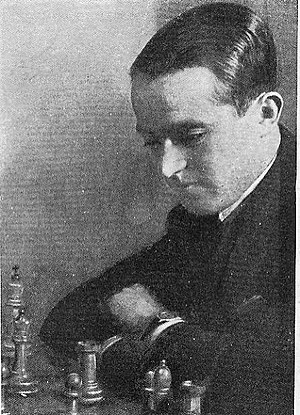
Salo Flohr
Salo Flohr (1933)
Salomon Mikhailovitsj Flohr var en tjekkisk og senere sovjetisk skakstormester og skakskribent. Han var blandt verdens bedste skakspillere i 1930'erne.